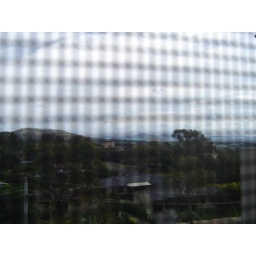
View from my bedroom window - photo doesn't really show the mountains in the distance.